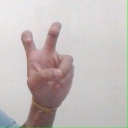
अक्षर: ई